James Hamm

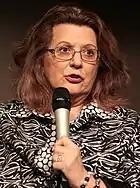
Donna Leone Hamm

While in prison, Hamm earned a summa cum laude degree from Northern Arizona University in applied sociology with an extended major in corrections. In 1981, he met Donna Leone while she was touring the prison; Leone was a lower court judge. They married in 1987.